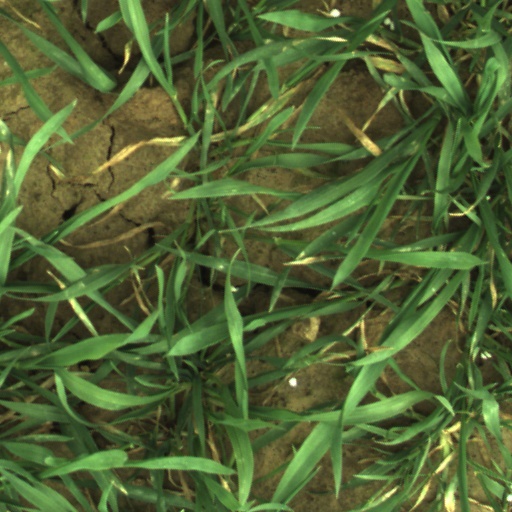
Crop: wheat